Whanganui Chronicle

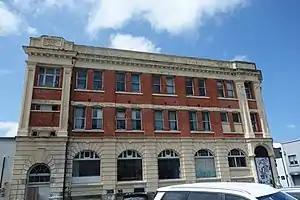
Wanganui Chronicle building in Rutland Street

The Whanganui Chronicle is New Zealand's oldest newspaper. Based in Whanganui, it celebrated 160 years of publishing in September 2016. It is the main daily paper for the Whanganui, Ruapehu and Rangitīkei regions, including the towns of Patea, Waverley, Whanganui, Bulls, Marton, Raetihi, Ohakune and National Park.